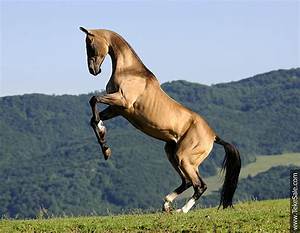
Label: cavallo